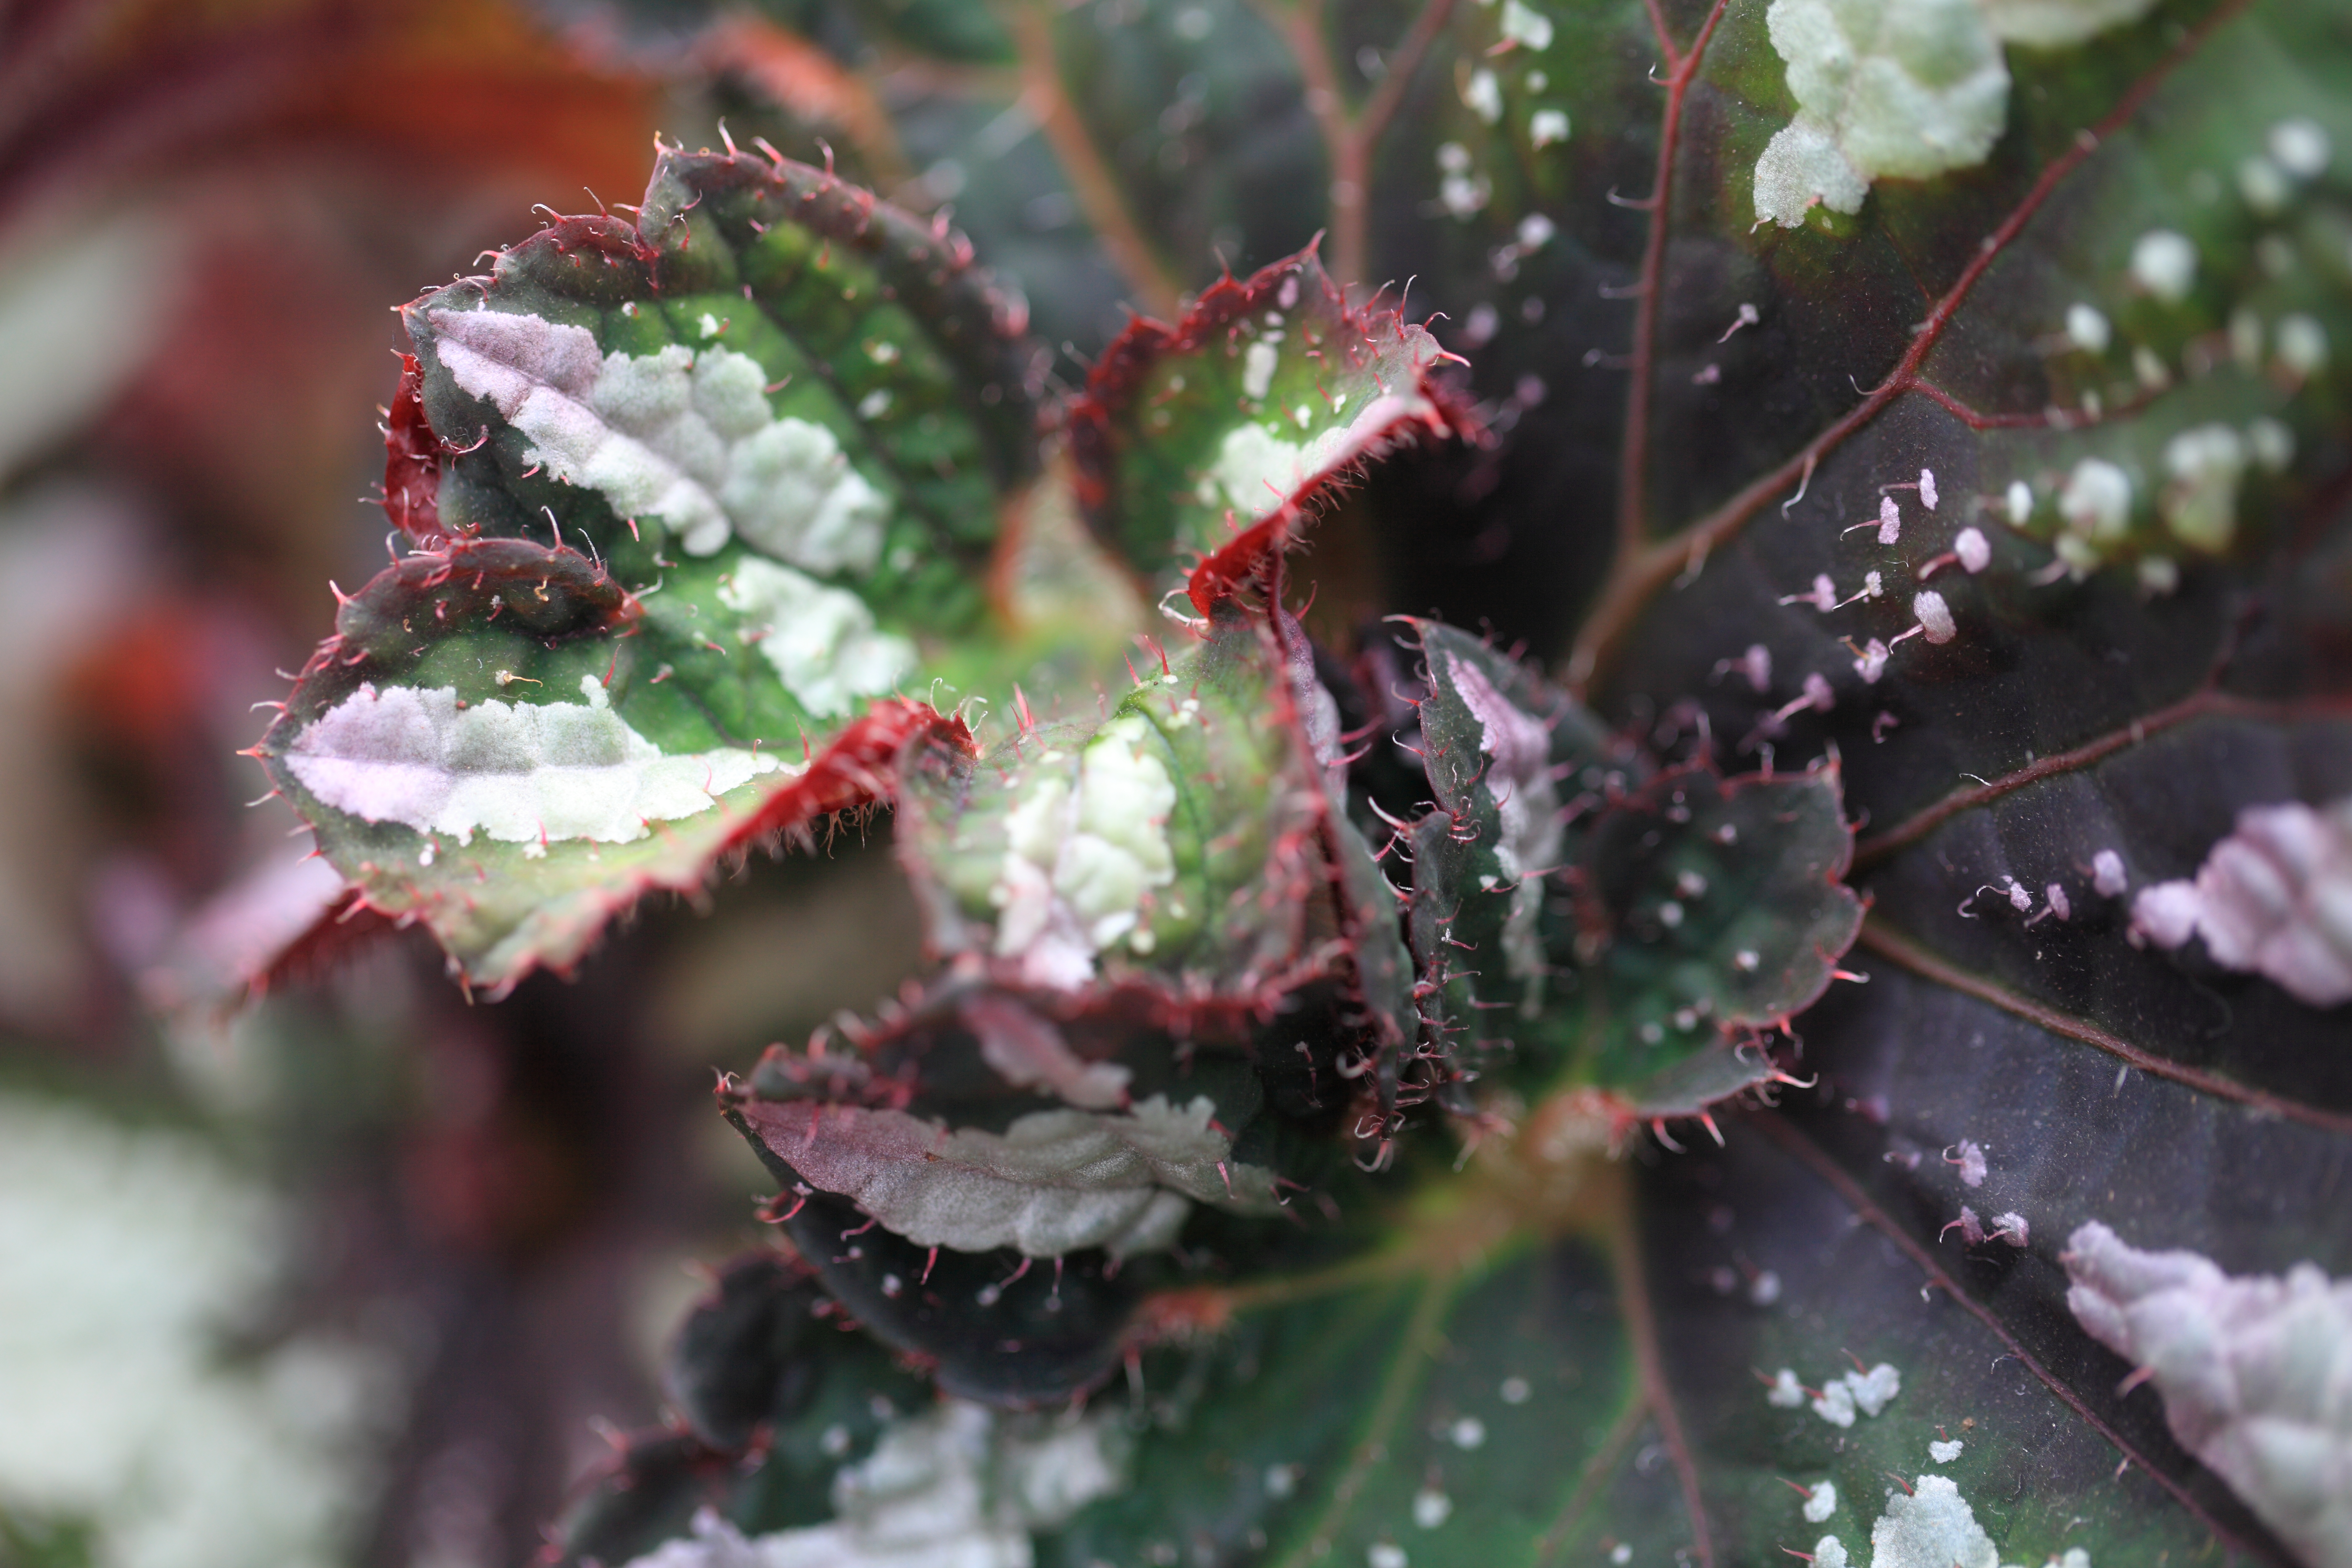
nature, plant, leaf, flower, frost, green, high, botany, flora, close up, shrub, 5d, hires, rex, bud, markii, hi, res, resolution, begonia, macro photography, flowering plant, land plant, thorns spines and prickles